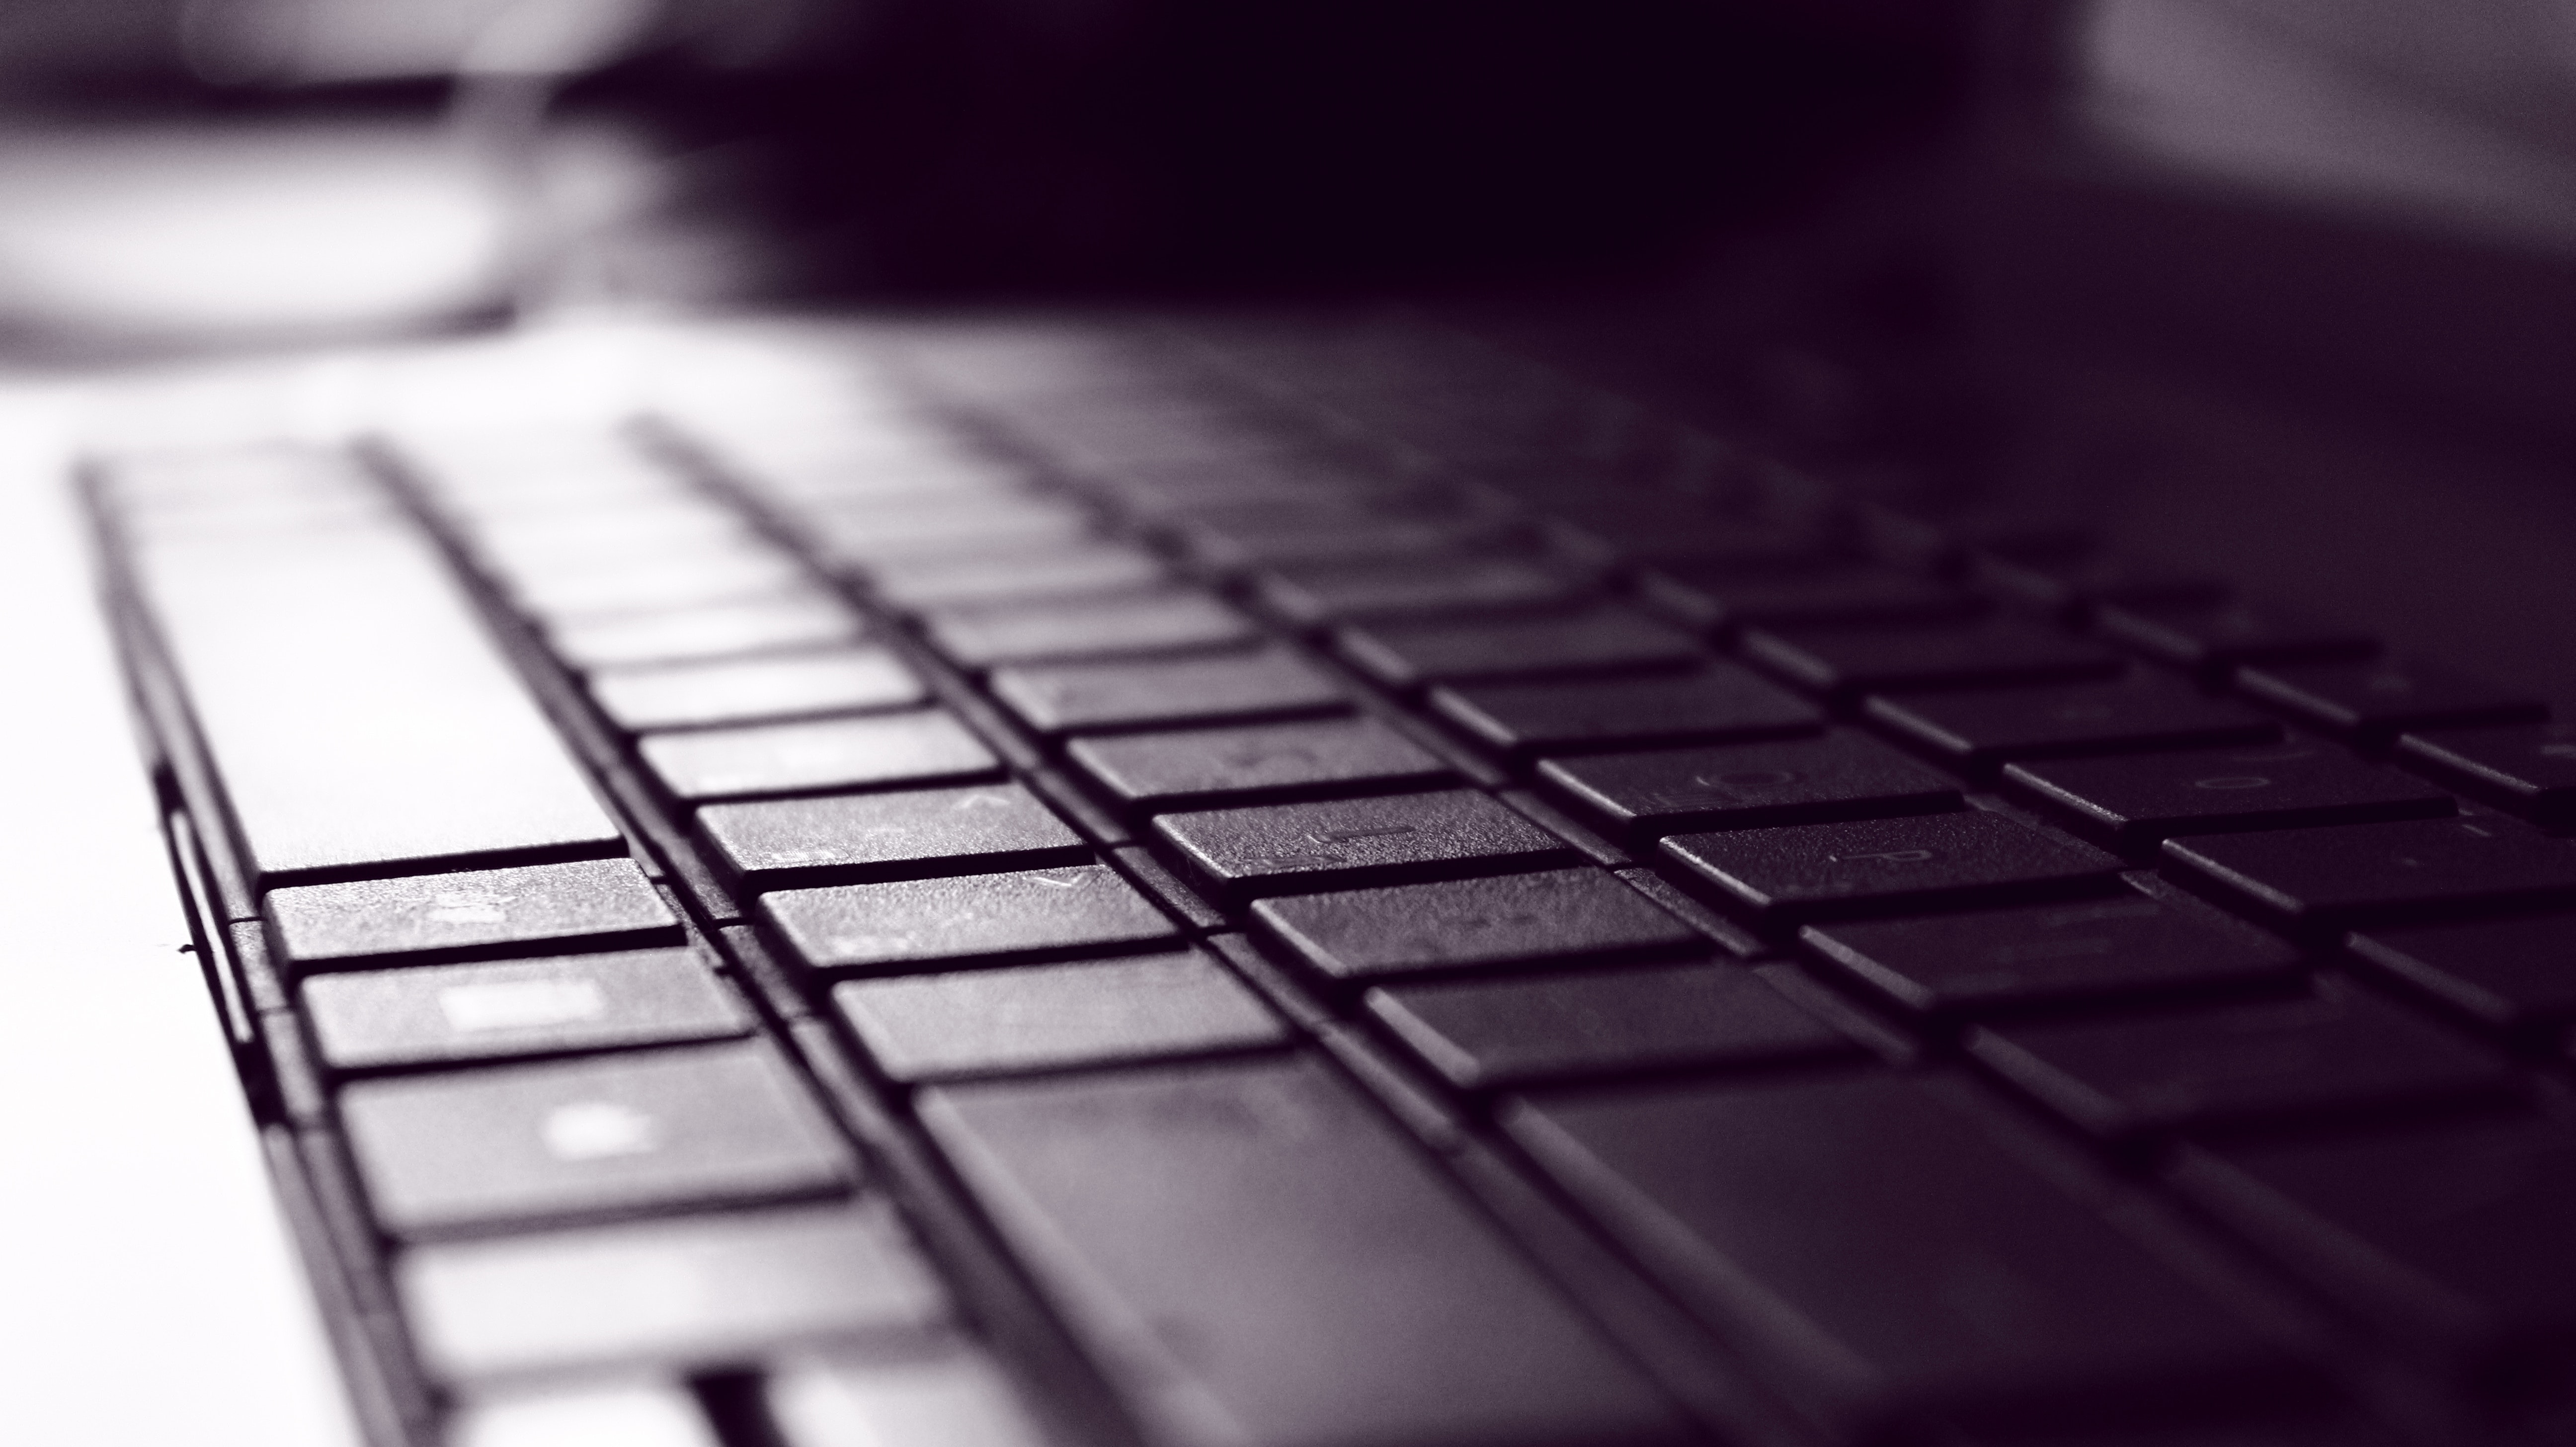
computer, keyboard, photography, hand, personal computer, cloud, input device, computer keyboard, office equipment, gadget, peripheral, electronic instrument, font, netbook, Tints and shades, laptop, computer hardware, wood, metal, monochrome, laptop part, monochrome photography, macro photography, computer component, still life photography, square, shadow, computer accessory, circle, darkness